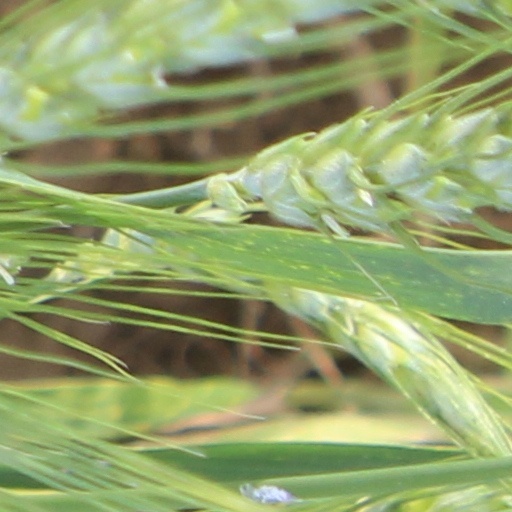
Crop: wheat